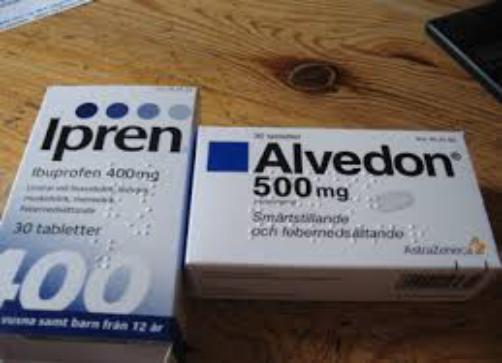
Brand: alvedon
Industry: Medical